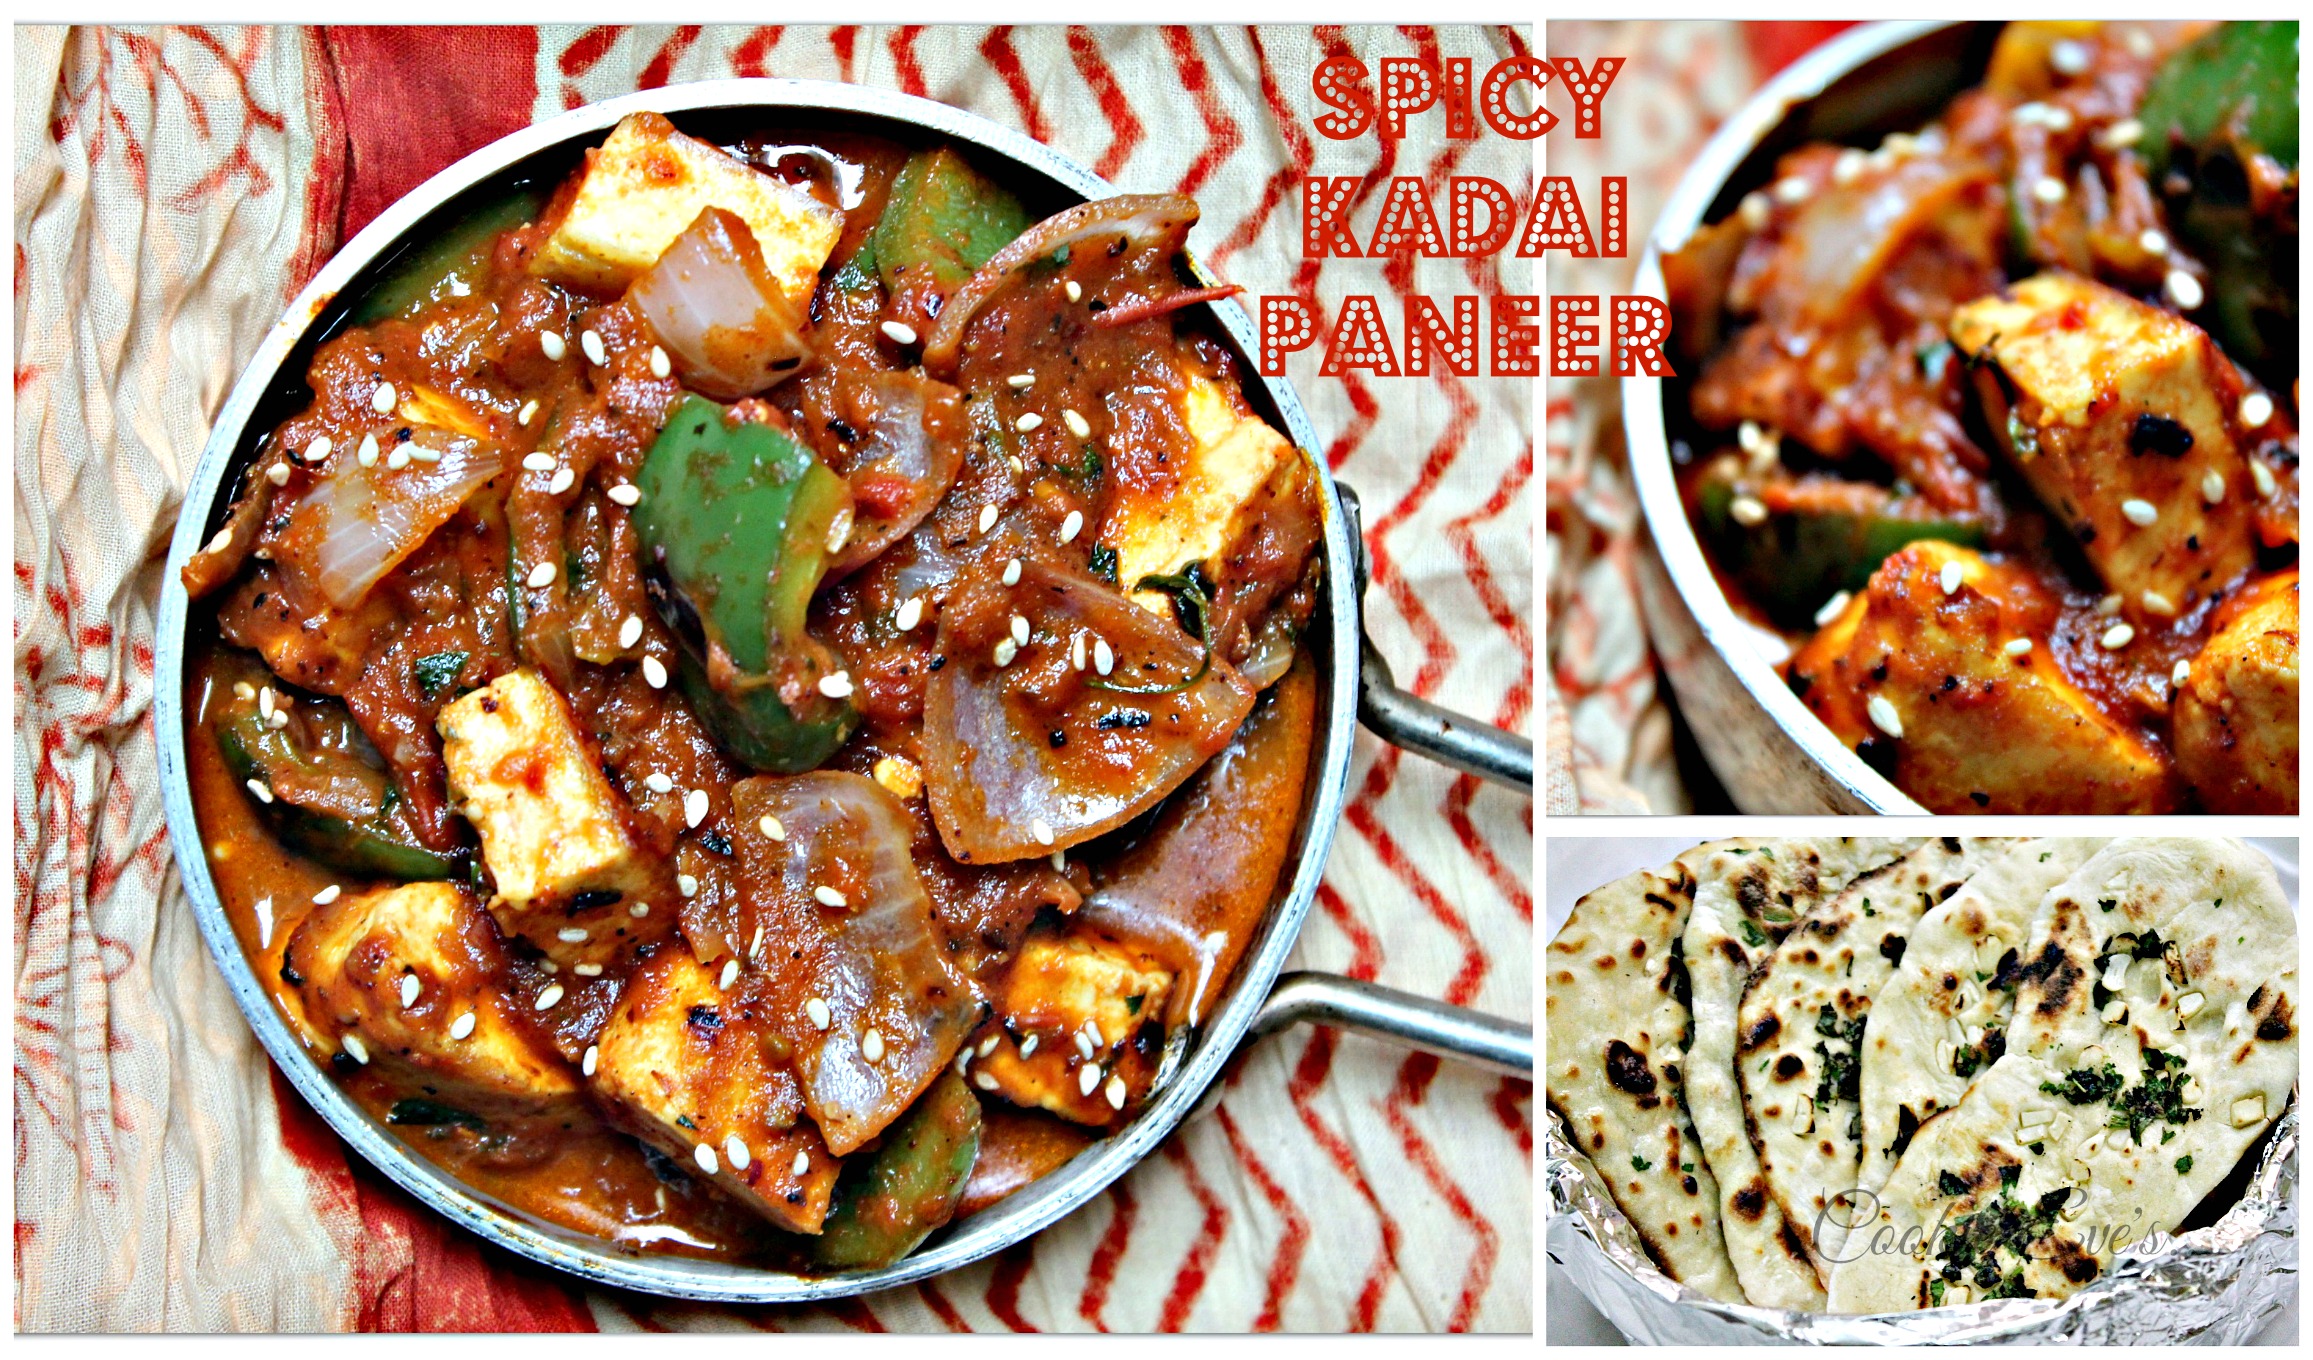
Dish: kadai_paneer